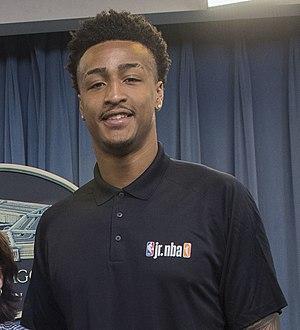
John Martin Collins III, né le 23 septembre 1997 à Layton dans l'Utah, est un joueur de basket-ball américain évoluant au poste d'ailier fort.